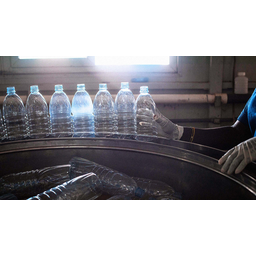
Label: bottles